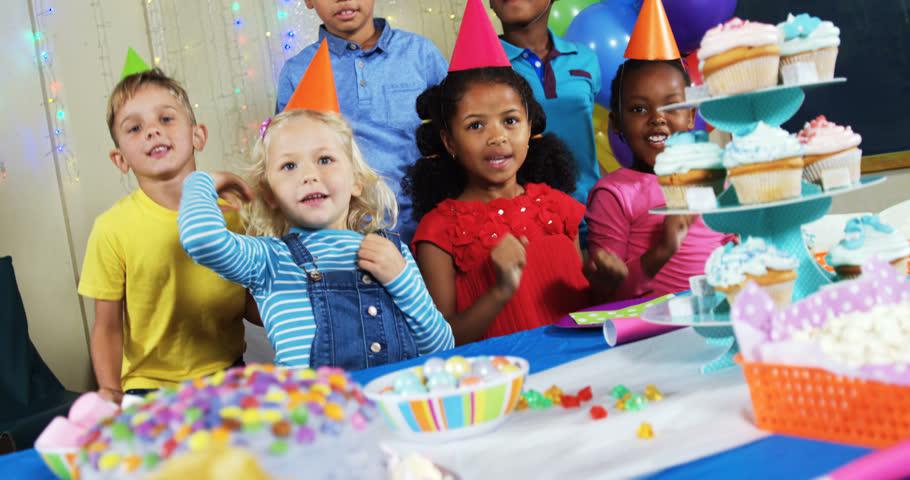
kids having fun with each other during birthday party at home 4k
Relation: Visible, Subjective, Story